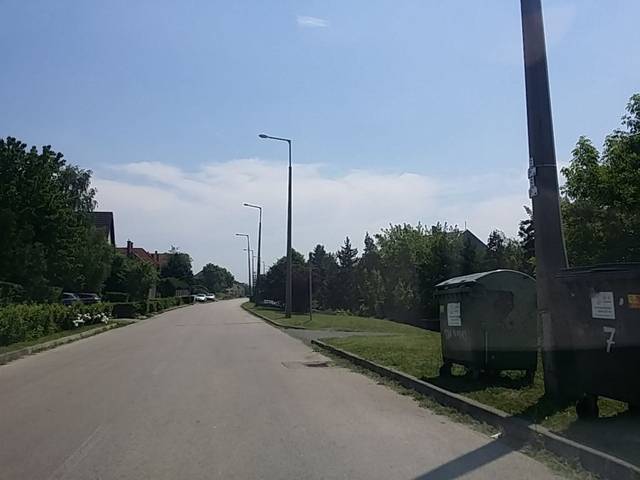
Region: Hungary
Coordinates: 47.67, 19.055